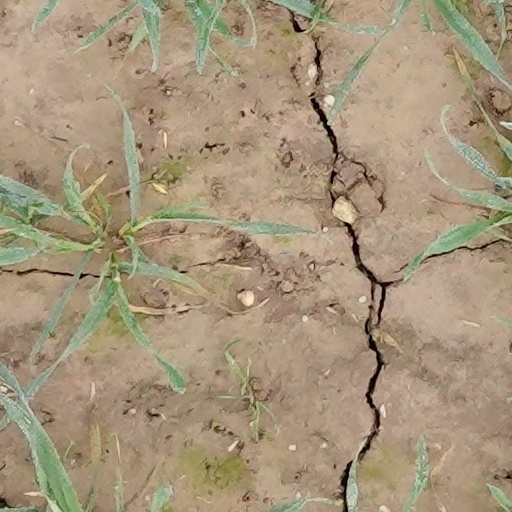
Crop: wheat